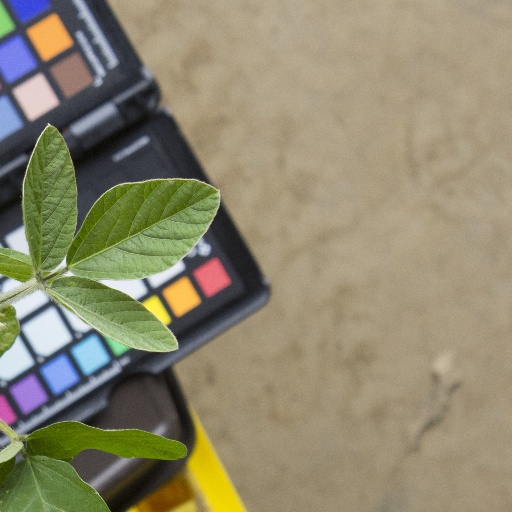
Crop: soybean